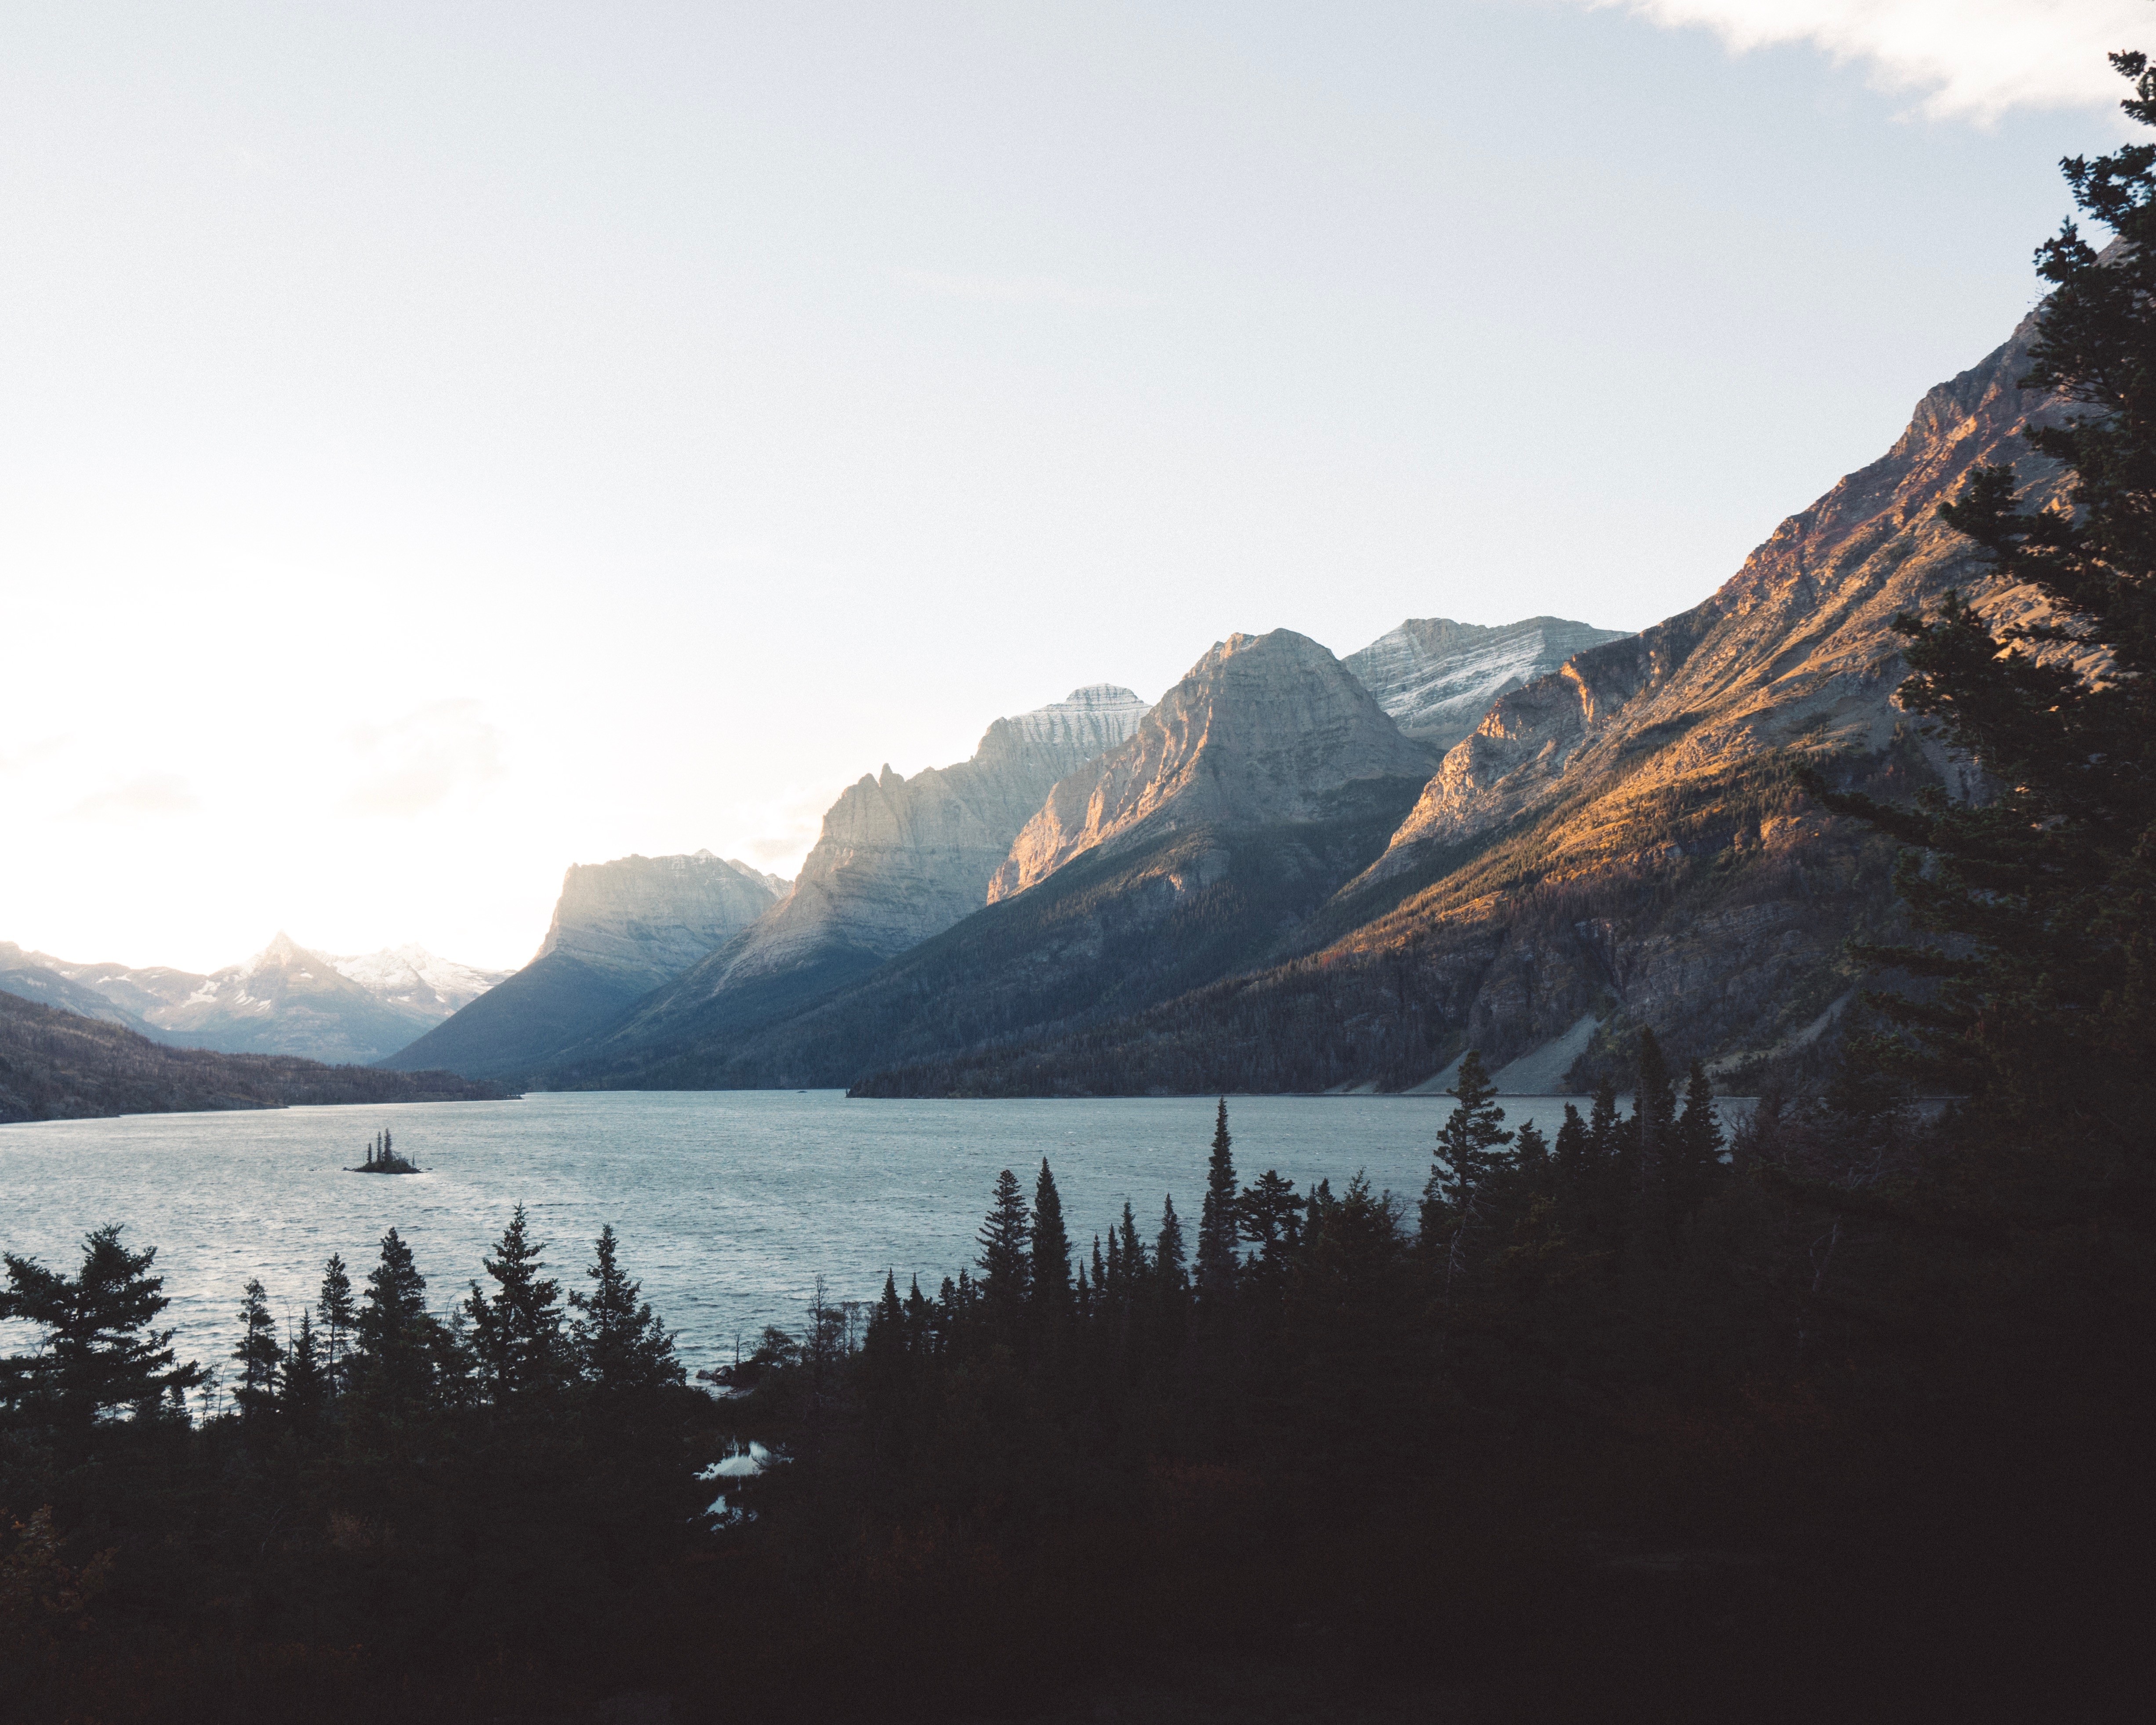
nature, wilderness, mountain, morning, lake, mountain range, fjord, loch, landform, geographical feature, atmospheric phenomenon, mountainous landforms